Gulf Islands

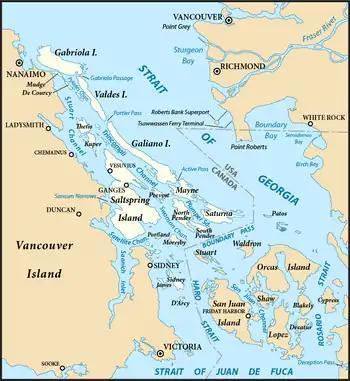
Southern Gulf Islands (highlighted)

The Southern Gulf Islands are near the southern end of the Strait of Georgia, forming an intricate network of waterways between them, collectively referred to as part of the Salish Sea. The Southern Gulf Islands include hundreds of islands and islets, and form part of a larger archipelago that also includes the nearby San Juan Islands of the state of Washington in the United States.